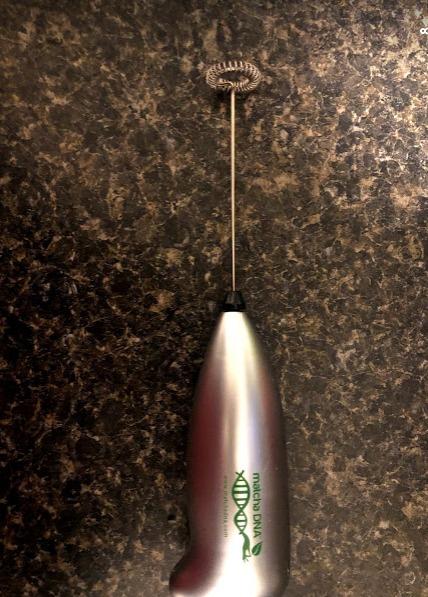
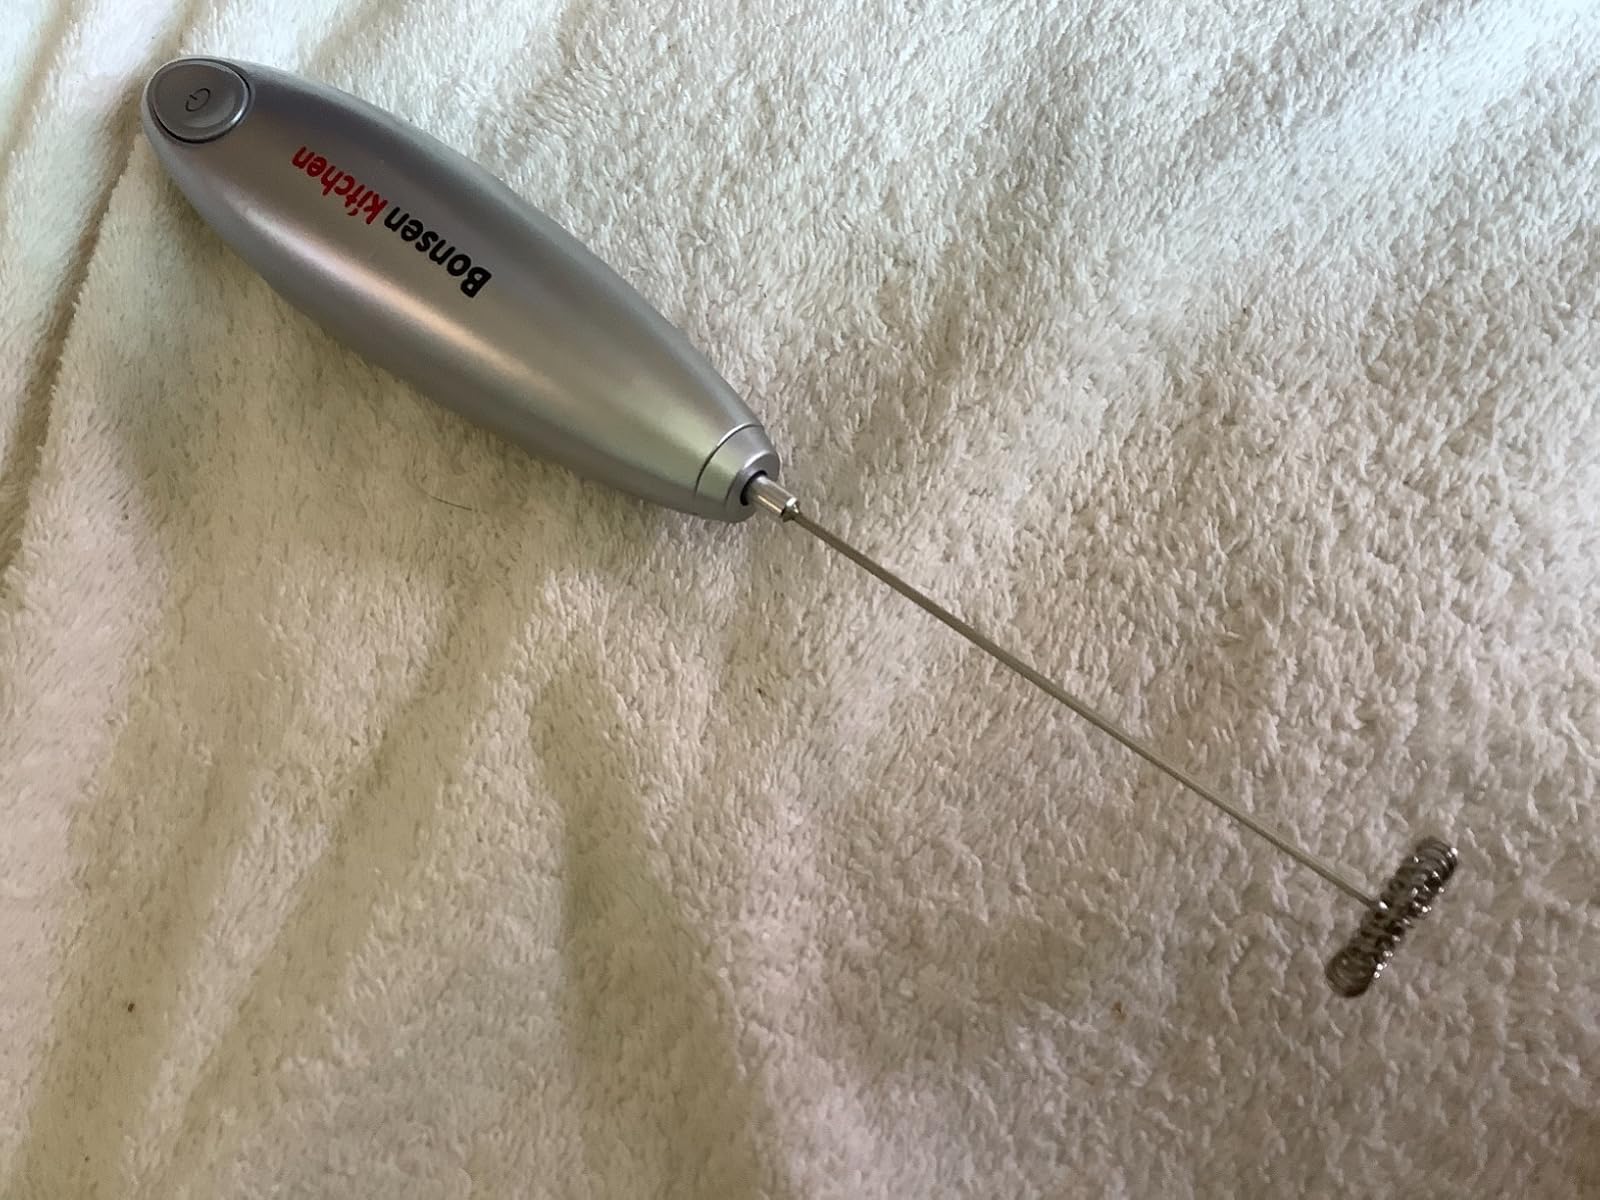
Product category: items_mixer
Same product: no